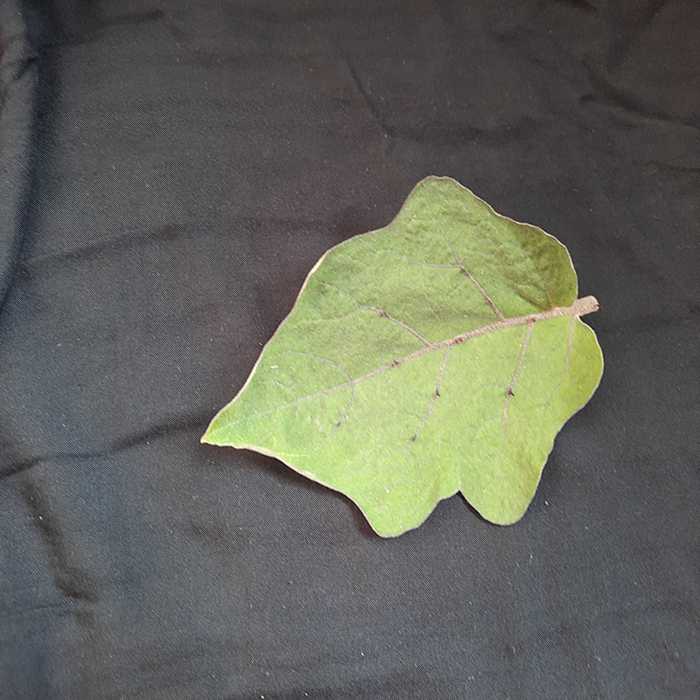
Plant: Eggplant
Label: Eggplant fresh leaf